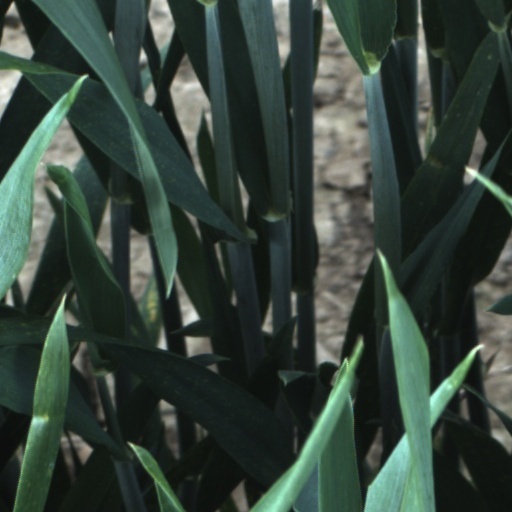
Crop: wheat